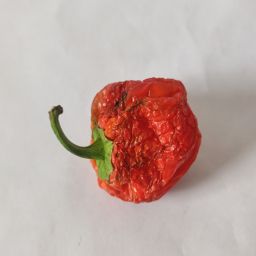
Crop: Bell Pepper
Quality: Dried